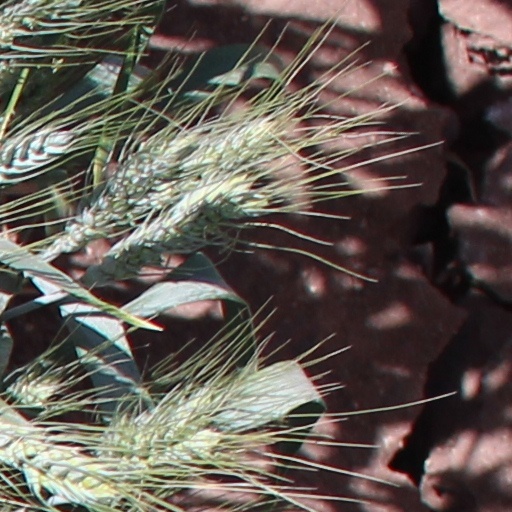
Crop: wheat